David Bowie (1967 album)

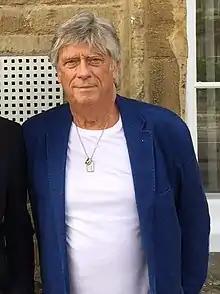
"David Bowie" was produced by Mike Vernon "(pictured in 2017)", who hired musicians that were integral to the album's sound.

Bowie spent time before the album sessions writing songs, accumulating almost 30 new compositions. According to the author Paul Trynka, his songwriting focused less on traditional instrumentation and more in favour of orchestral arrangements, in the vein of the Beach Boys' recently released "Pet Sounds". The sessions officially commenced on 14 November 1966 at Decca Studio 2 in West Hampstead, London with the recording of "Uncle Arthur" and "She's Got Medals". Decca in-house producer Mike Vernon handled production while Gus Dudgeon engineered. Bowie's band the Buzz contributed with the exception of keyboardist Derek Boyes.